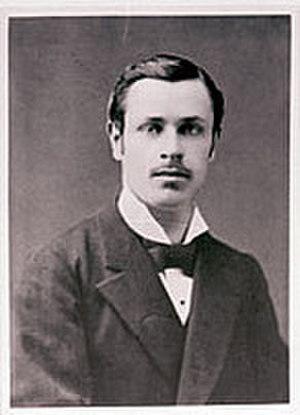
Rodolphe Lindt, né à Berne le 16 juillet 1855 et mort le 20 février 1909 dans la même ville, à l'âge de 53 ans, est un chocolatier suisse, inventeur du procédé du conchage.